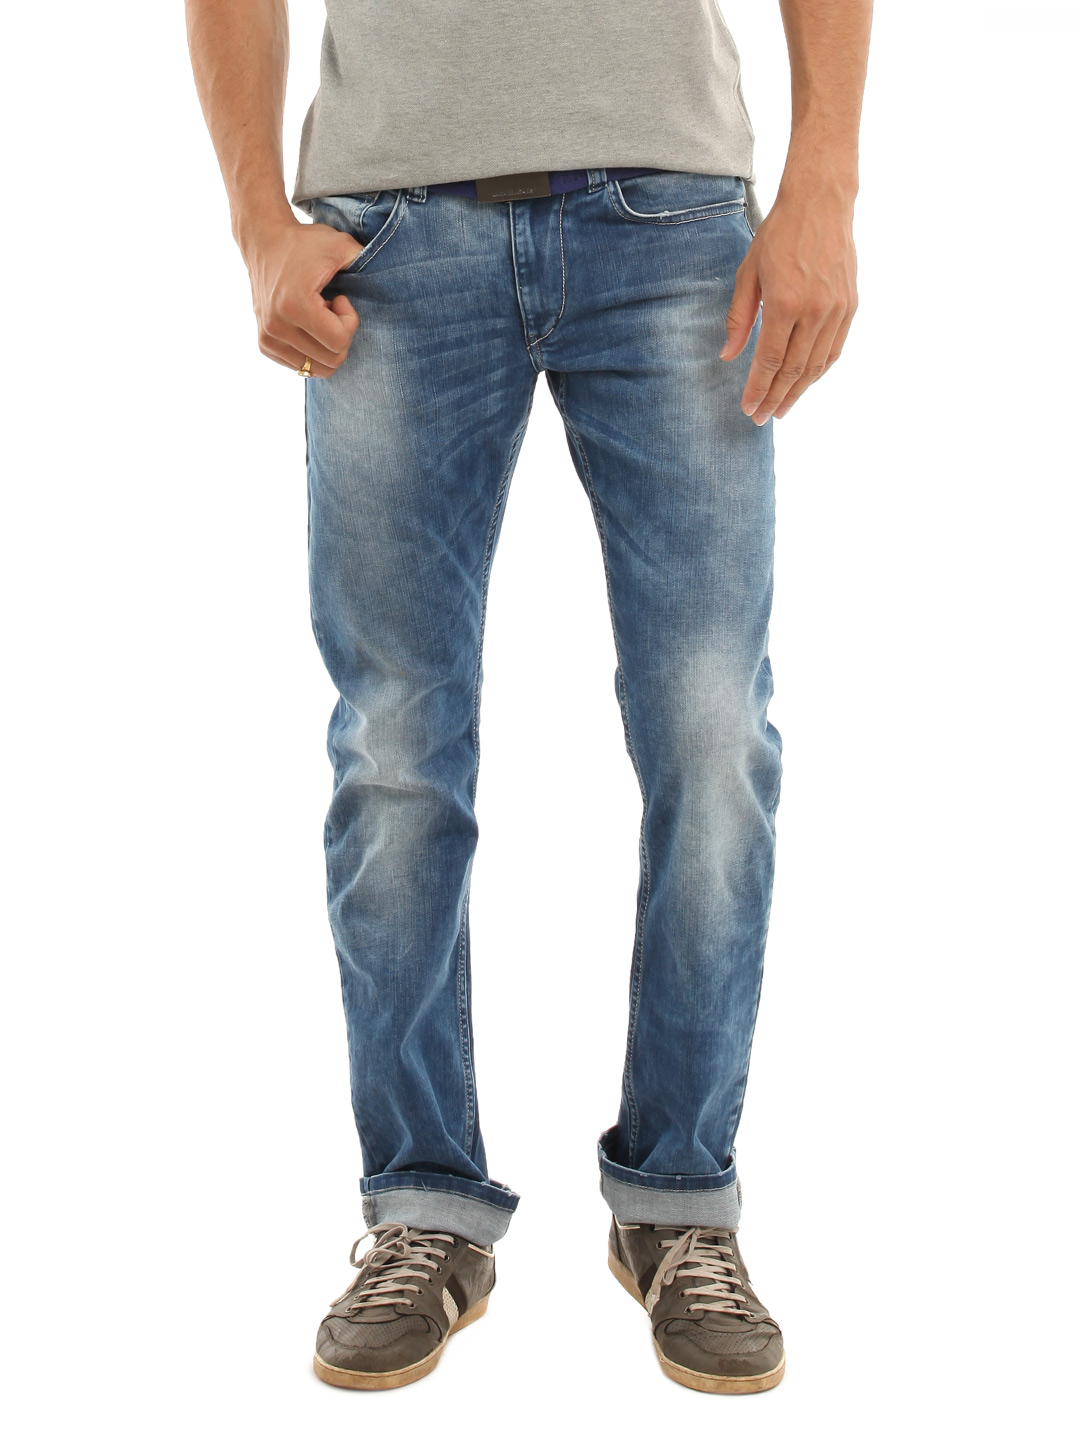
Spykar Men Blue Jeans
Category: Apparel / Bottomwear / Jeans
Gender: Men
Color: Blue
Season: Summer 2012
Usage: Casual